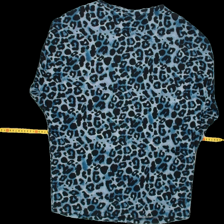
View: back
Type: Sweater
Category: Ladies
Brand: Isolde
Colors: Blue, Grey, Black
Material: 100% polyester
Pattern: Animal print
Cut: C-collar, Loose
Size: M
Season: All
Trend: No trend
Stains: No
Price range: 50-100
Recommended usage: Reuse